Pizza (2014 film)

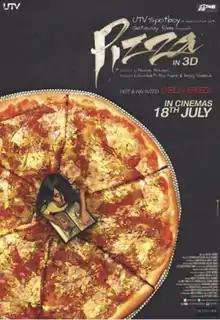

Pizza is a 2014 Indian Hindi-language horror film directed by Akshay Akkineni. The film stars Akshay Oberoi, Parvathy Omanakuttan and Dipannita Sharma in the lead roles, while Arunoday Singh, Rajesh Sharma, Omkar Das Manikpuri and Sonali Sachdev play supporting roles. It is a remake of the 2012 Tamil film of the same name, directed by Karthik Subbaraj, and was released on 18 July 2014. Produced by Siddharth Roy Kapur and Bejoy Nambiar, the film is the last production from UTV Spotboy.